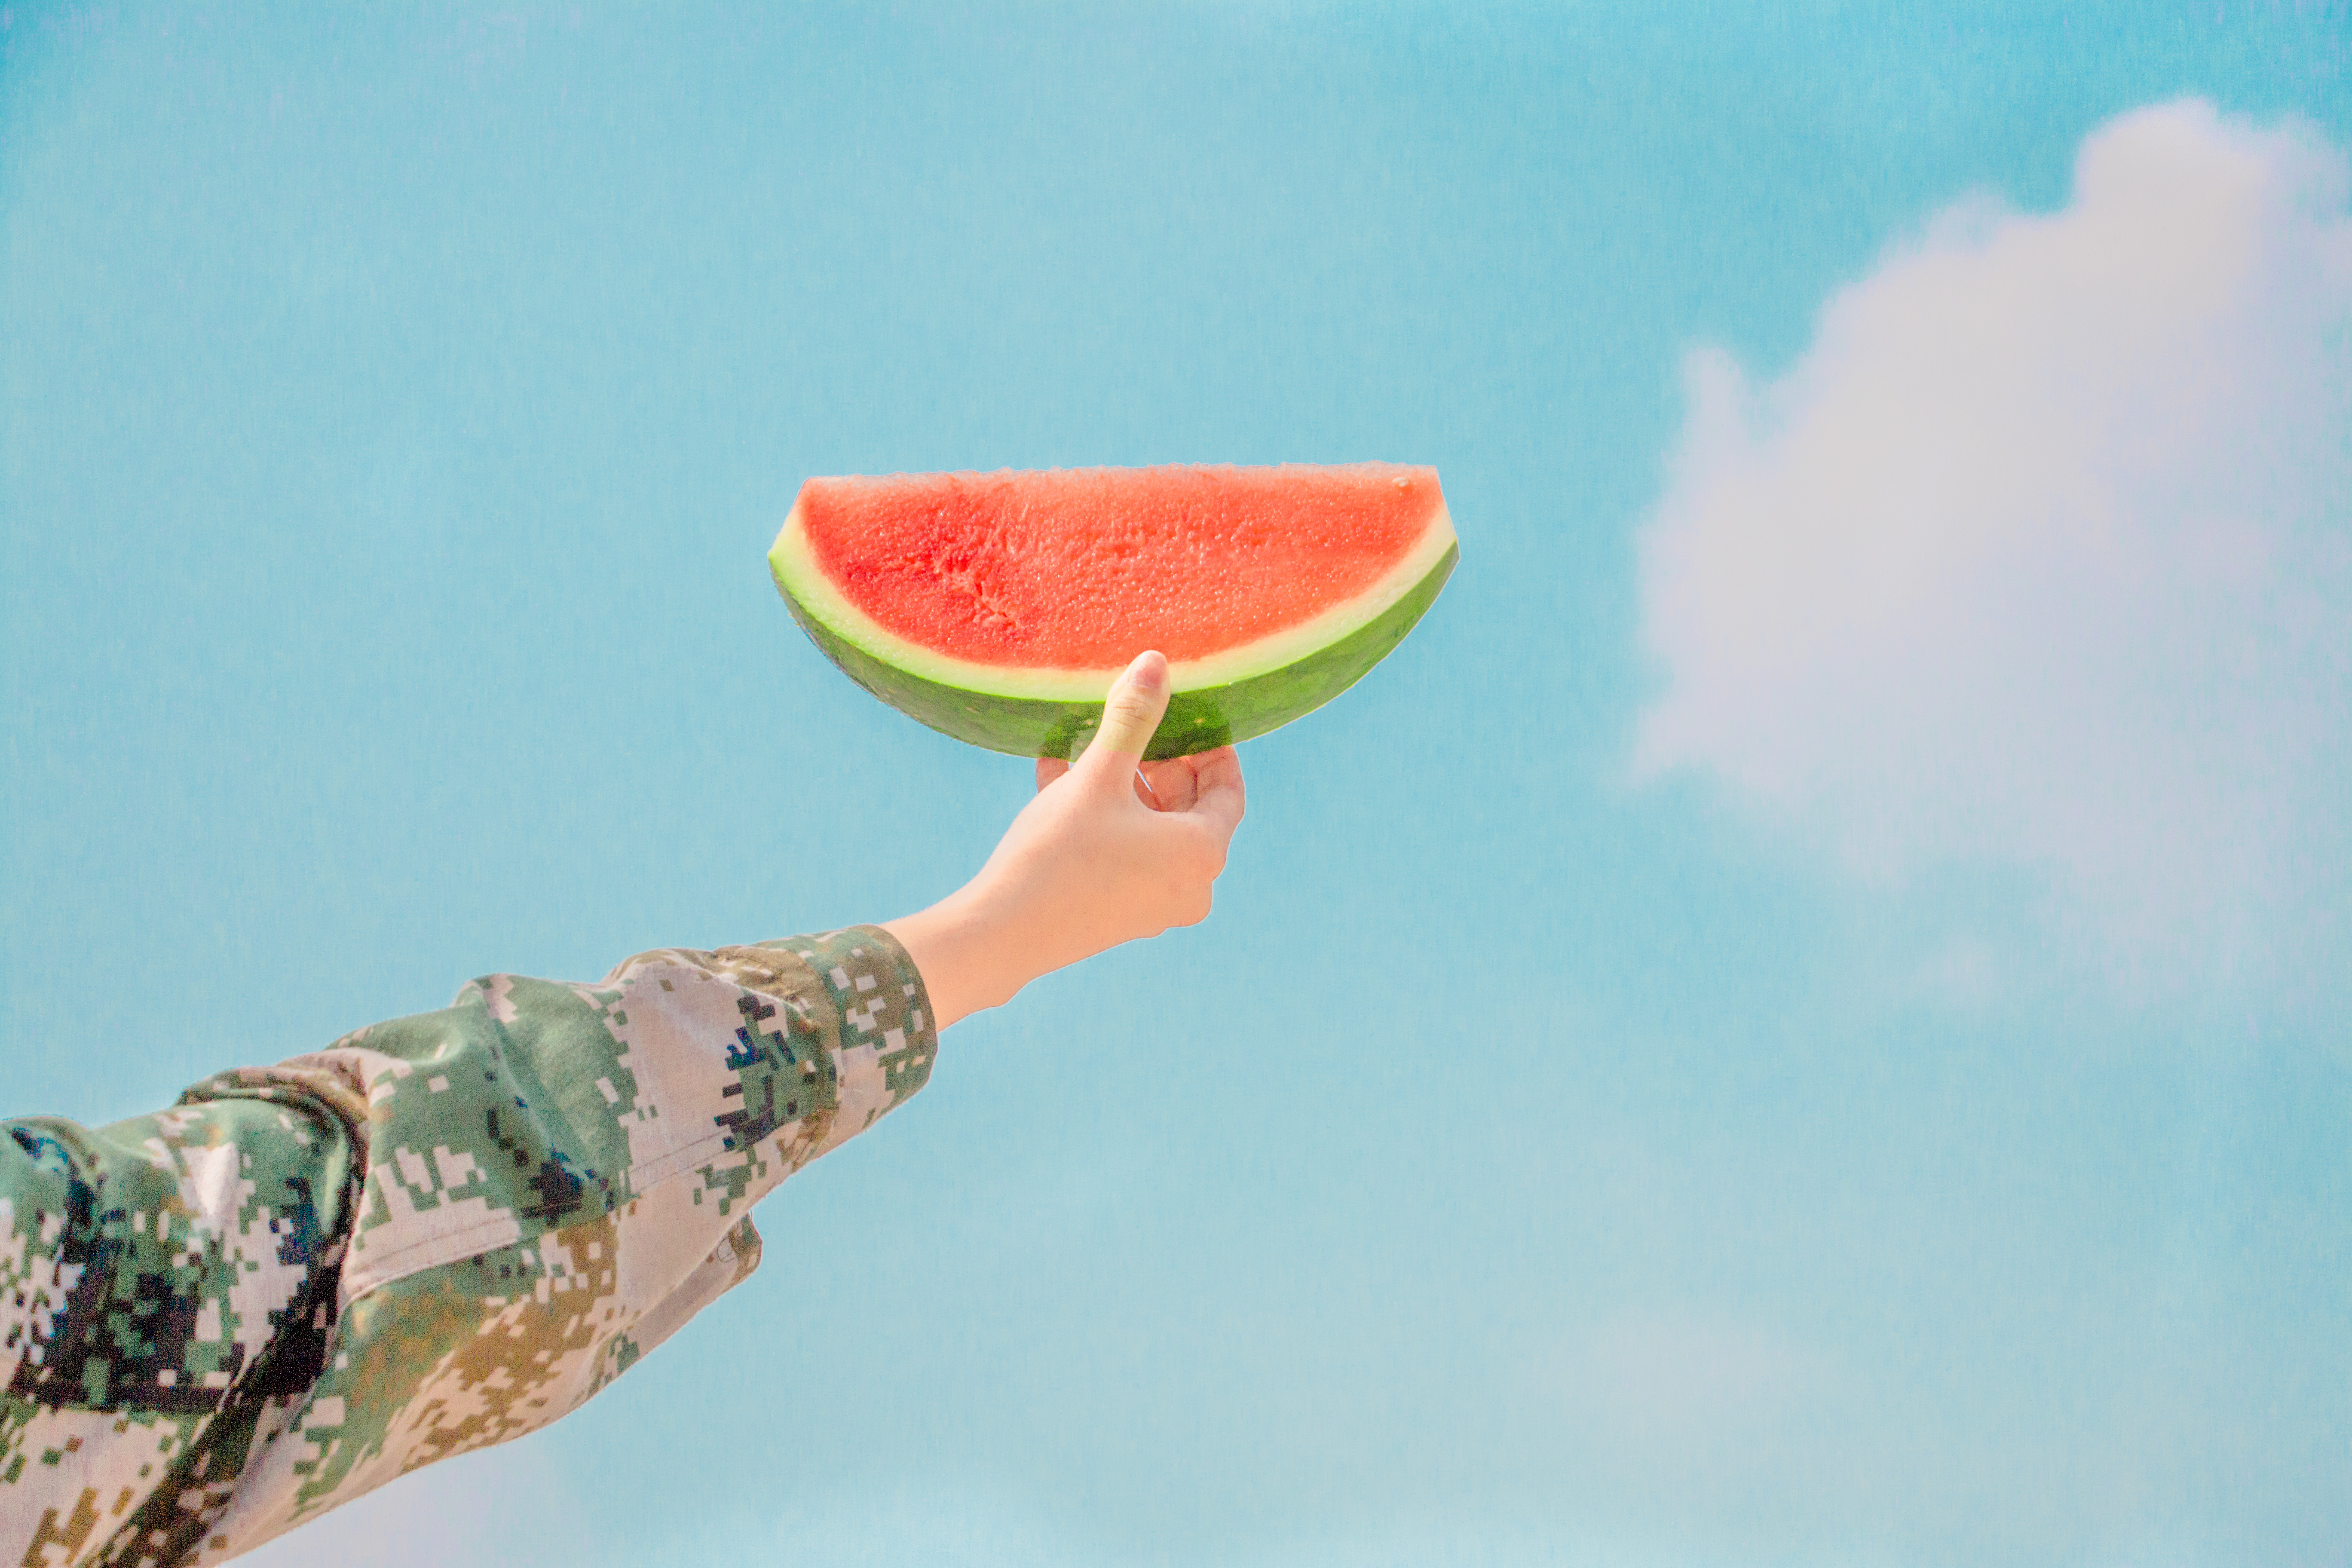
hand, plant, sky, fruit, flower, food, green, produce, toy, watermelon, flowering plant, land plant